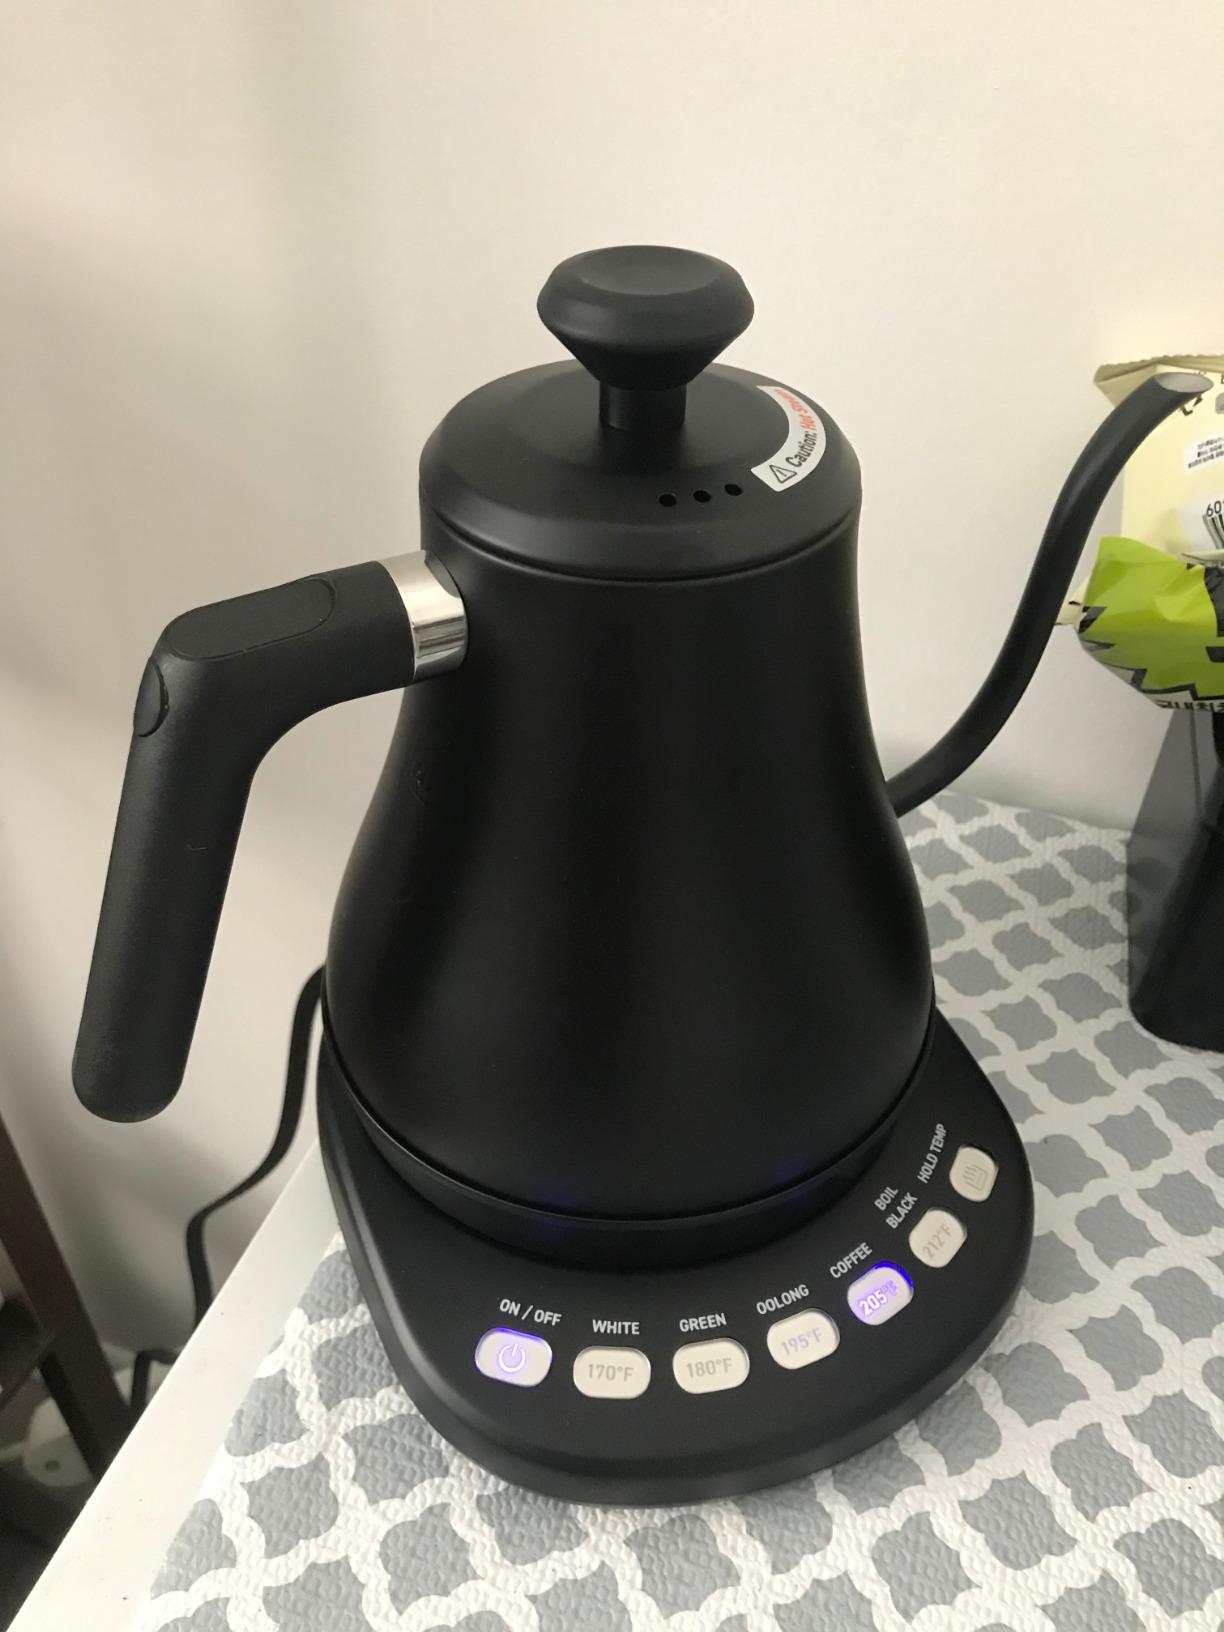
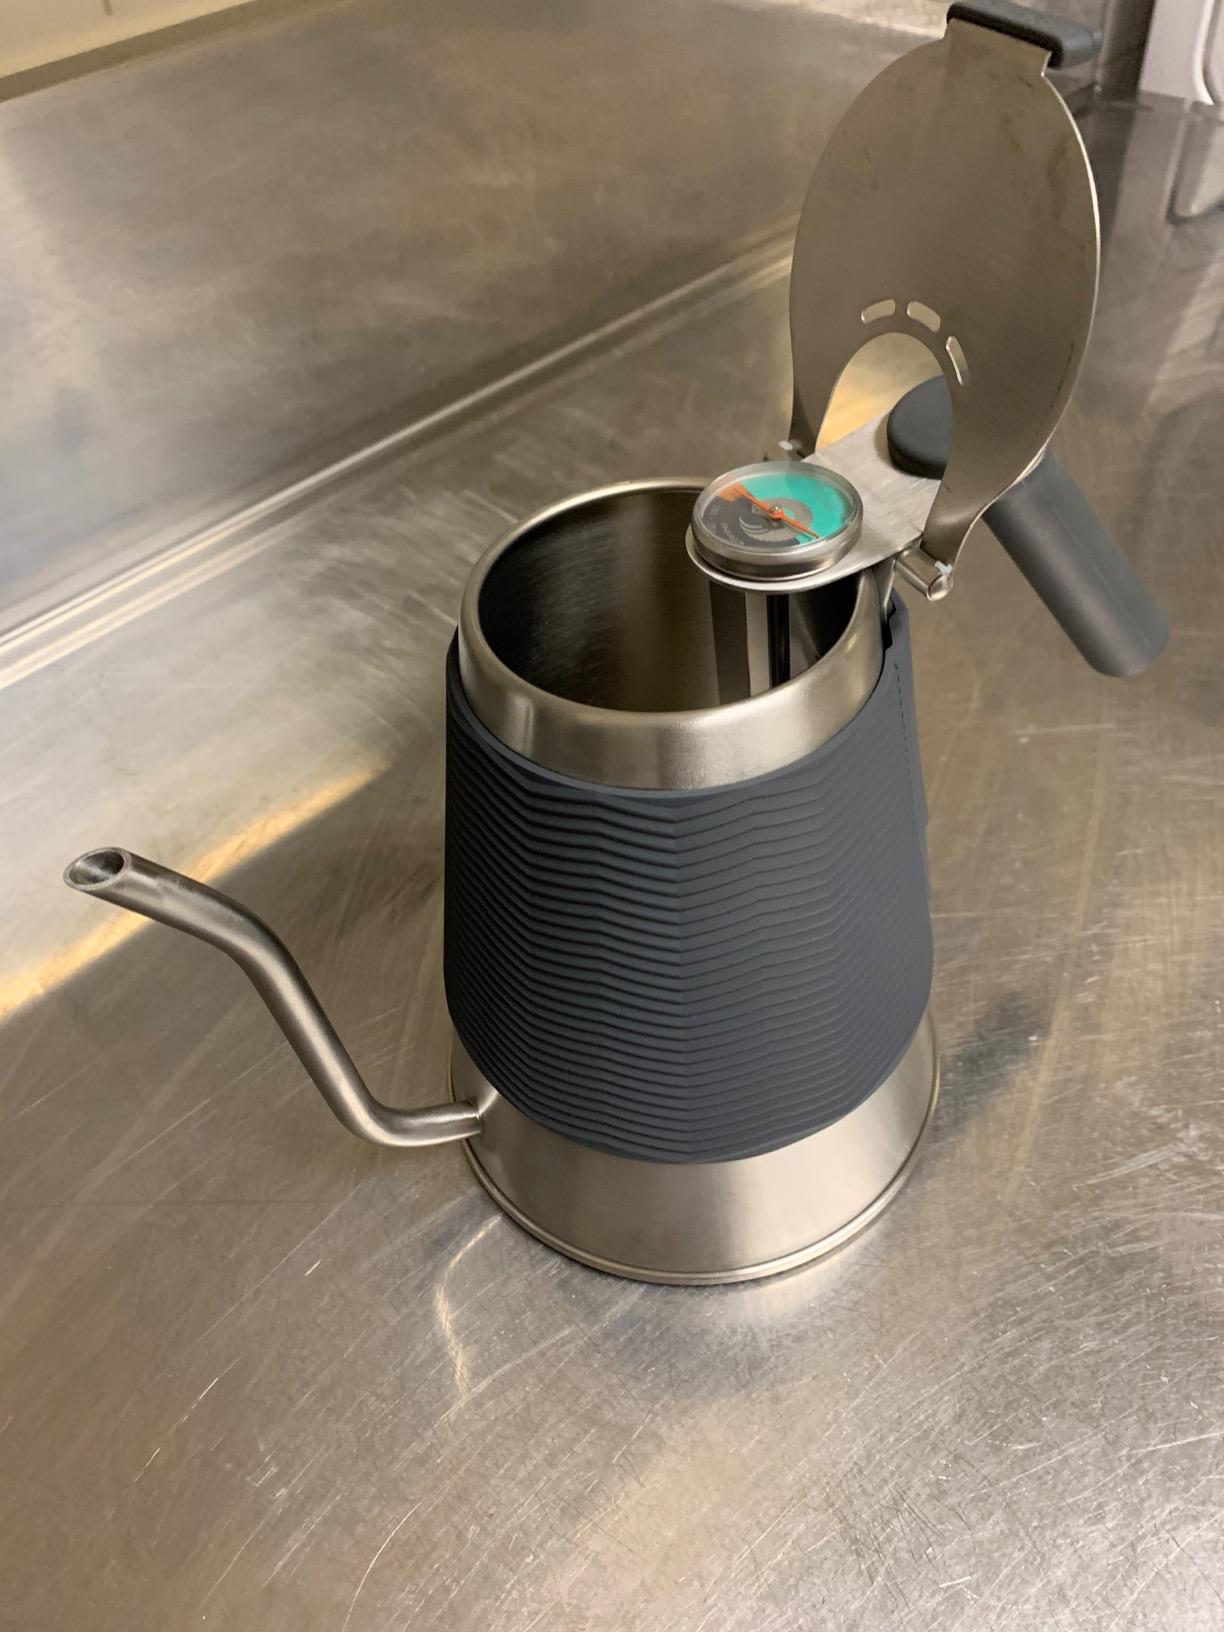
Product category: items_kettle
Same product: no